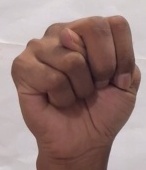
ASL sign: N